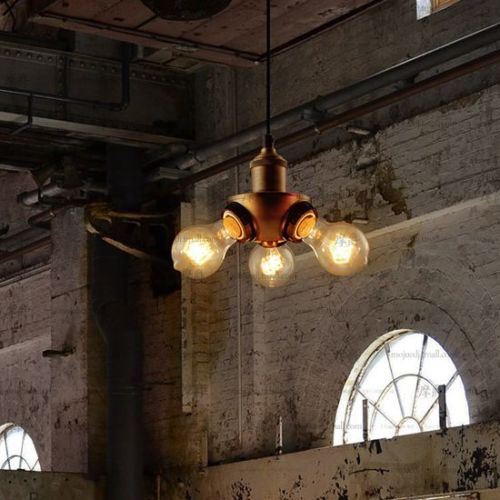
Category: lamp